Lompoul desert

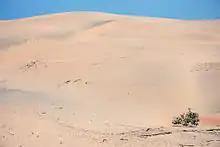
Sand dunes at Lompoul

The Lompoul desert (sometimes spelled Lumpoul; in French: désert de Lompoul) is a small desert (about 18 km) located 145 km south of Saint-Louis, Senegal. It is characterized by orange sand dunes forming a landscape that is more akin to those of the Sahara and Mauritania than those of the surrounding area of Senegal (the Grande Côte), and is a popular tourist attraction of Senegal. The desert is named after the closest settlement, i.e., the village of .